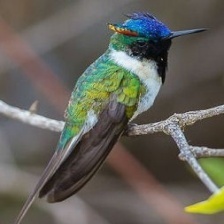
Species: HORNED SUNGEM
Scientific name: HELIACTIN BILOPHUS
ImageNet parent category: hummingbird